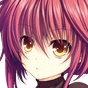
Portrait style: Anime Portrait